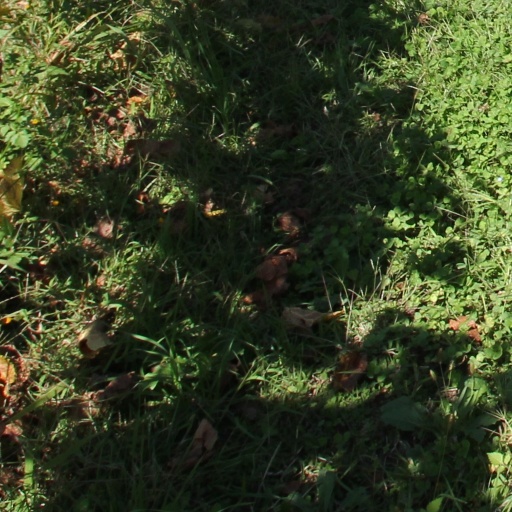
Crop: grape